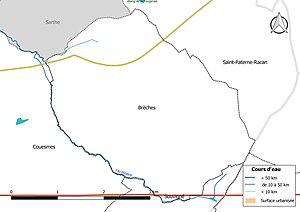
Carte du réseau hydrographique de la commune de fr:Brèches (France).
Brèches est une commune française située dans le département d'Indre-et-Loire, en région Centre-Val de Loire.